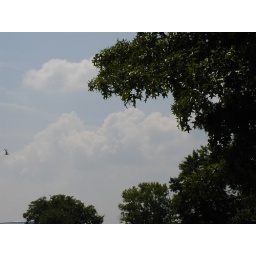
clouds building over Potomac